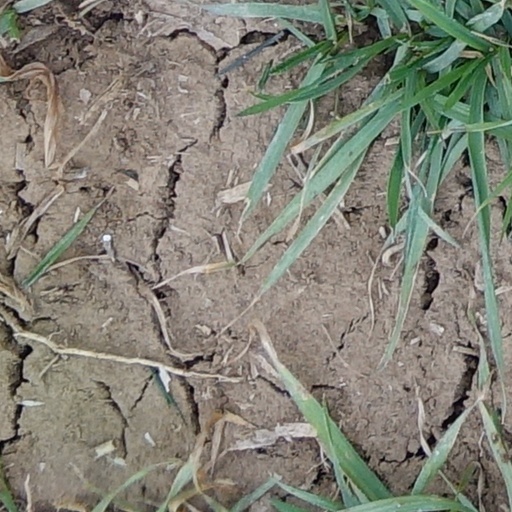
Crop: wheat